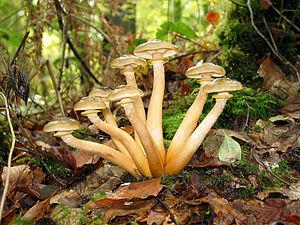
Le sporophore, appelé aussi sporocarpe ou autrefois carpophore, est l'appareil reproducteur des champignons dits supérieurs. C'est, dans le langage populaire et littéraire, l'organe de la « fructification » du champignon et pas seulement du mycélium des champignons. Il contient les sporocystes qui se différencient dans l'hyménium et qui produisent par reproduction sexuée des méiospores, sous diverses formes.
Armillaria mellea, l'Armillaire couleur de miel, est une espèce de champignons basidiomycètes lignicoles, cosmopolites, communs et polymorphes, typiquement fasciculés. Le genre Armillaria est classé dans la famille des Physalacriaceae. L'analyse phylogénétique permet de distinguer neuf espèces en Amérique du Nord et cinq en Europe.